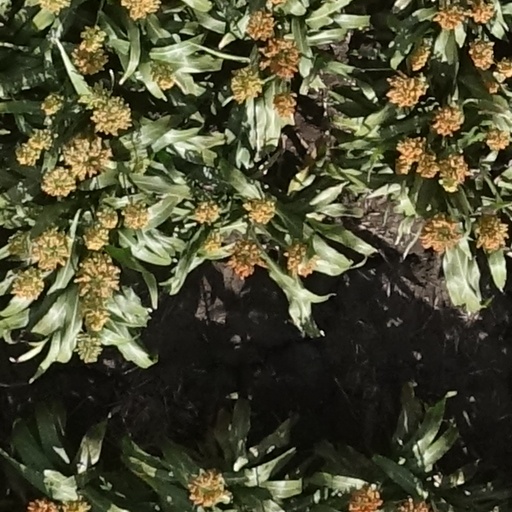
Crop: sorghum